Beta barrel

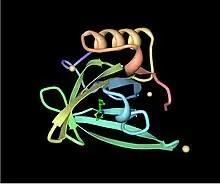
A mouse major urinary protein. The barrel forms a binding pocket for the mouse pheromone, 2-sec-butyl-4,5-dihydrothiazole.

Up-and-down barrels are the simplest barrel topology and consist of a series of beta strands, each of which is hydrogen-bonded to the strands immediately before and after it in the primary sequence.